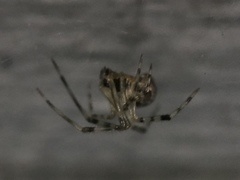
Species: Parasteatoda_tepidariorum